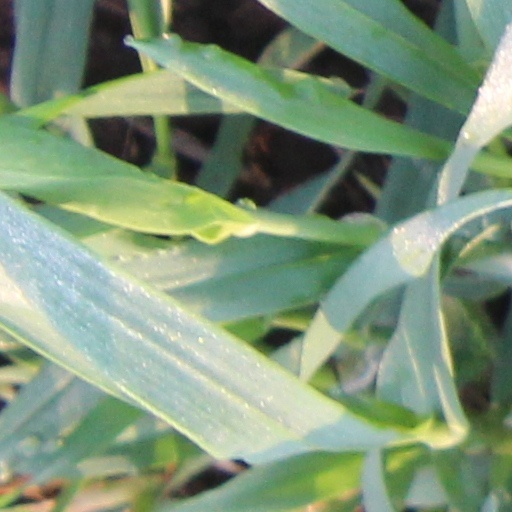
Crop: wheat